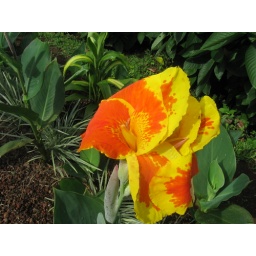
it is a Orange and yellow flower found in Costa Rica